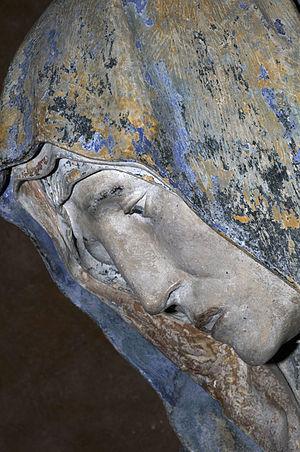
2=Mise au tombeau par le Maître de Chaource